McGuffey Hall

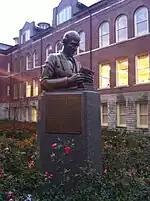
Statue of William Holmes McGuffey outside McGuffey Hall.

William McGuffey was a Miami professor of Latin, Greek, and Hebrew from 1826–32, a professor of mental philosophy, philology, and general criticism at Miami from 1832–36, and author of the famed McGuffey Eclectic Readers, which were widely used in schools throughout the nation during the last half of the 19th century. McGuffey received is A.B. degree from Washington College in Pennsylvania in 1826 and his D.D. degree from Washington College in 1842.